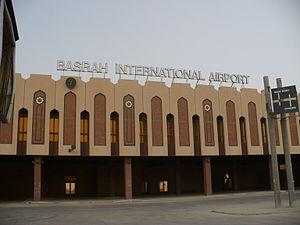
L'Aéroport international de Bassorah arabe : مطار لبصرة الدولي, est le principal aéroport de la ville de Bassorah en Irak. Il est desservi par la compagnie Iraqi Airways.